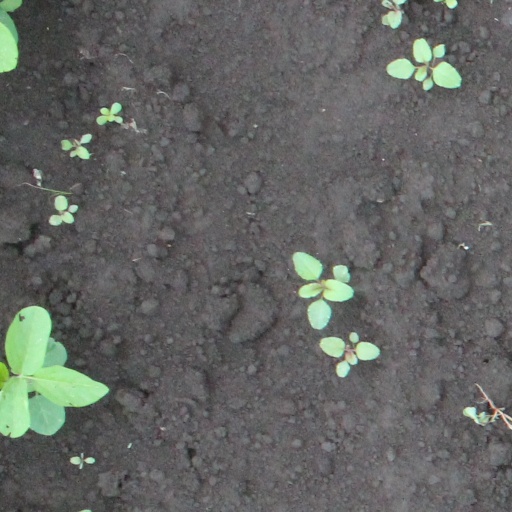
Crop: soybean